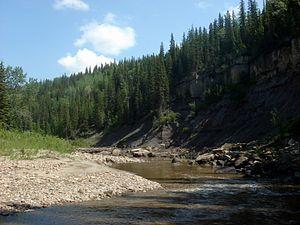
La rivière Pouce Coupé, est un cours d'eau situé dans les provinces canadiennes de l'Alberta et de la Colombie-Britannique. Elle est un affluent de la rivière de la Paix.